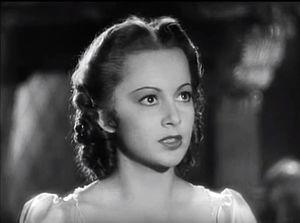
Capitaine Blood est un film américain réalisé par Michael Curtiz, sorti en 1935.
Cette page dresse une liste de personnalités nées au cours de l'année 1916 présentée dans l'ordre chronologique.
Olivia de Havilland, née le 1ᵉʳ juillet 1916 à Tokyo et morte le 26 juillet 2020 à l'âge de 104 ans dans le 16ᵉ arrondissement de Paris, est une actrice britannique de naissance, naturalisée américaine puis française.